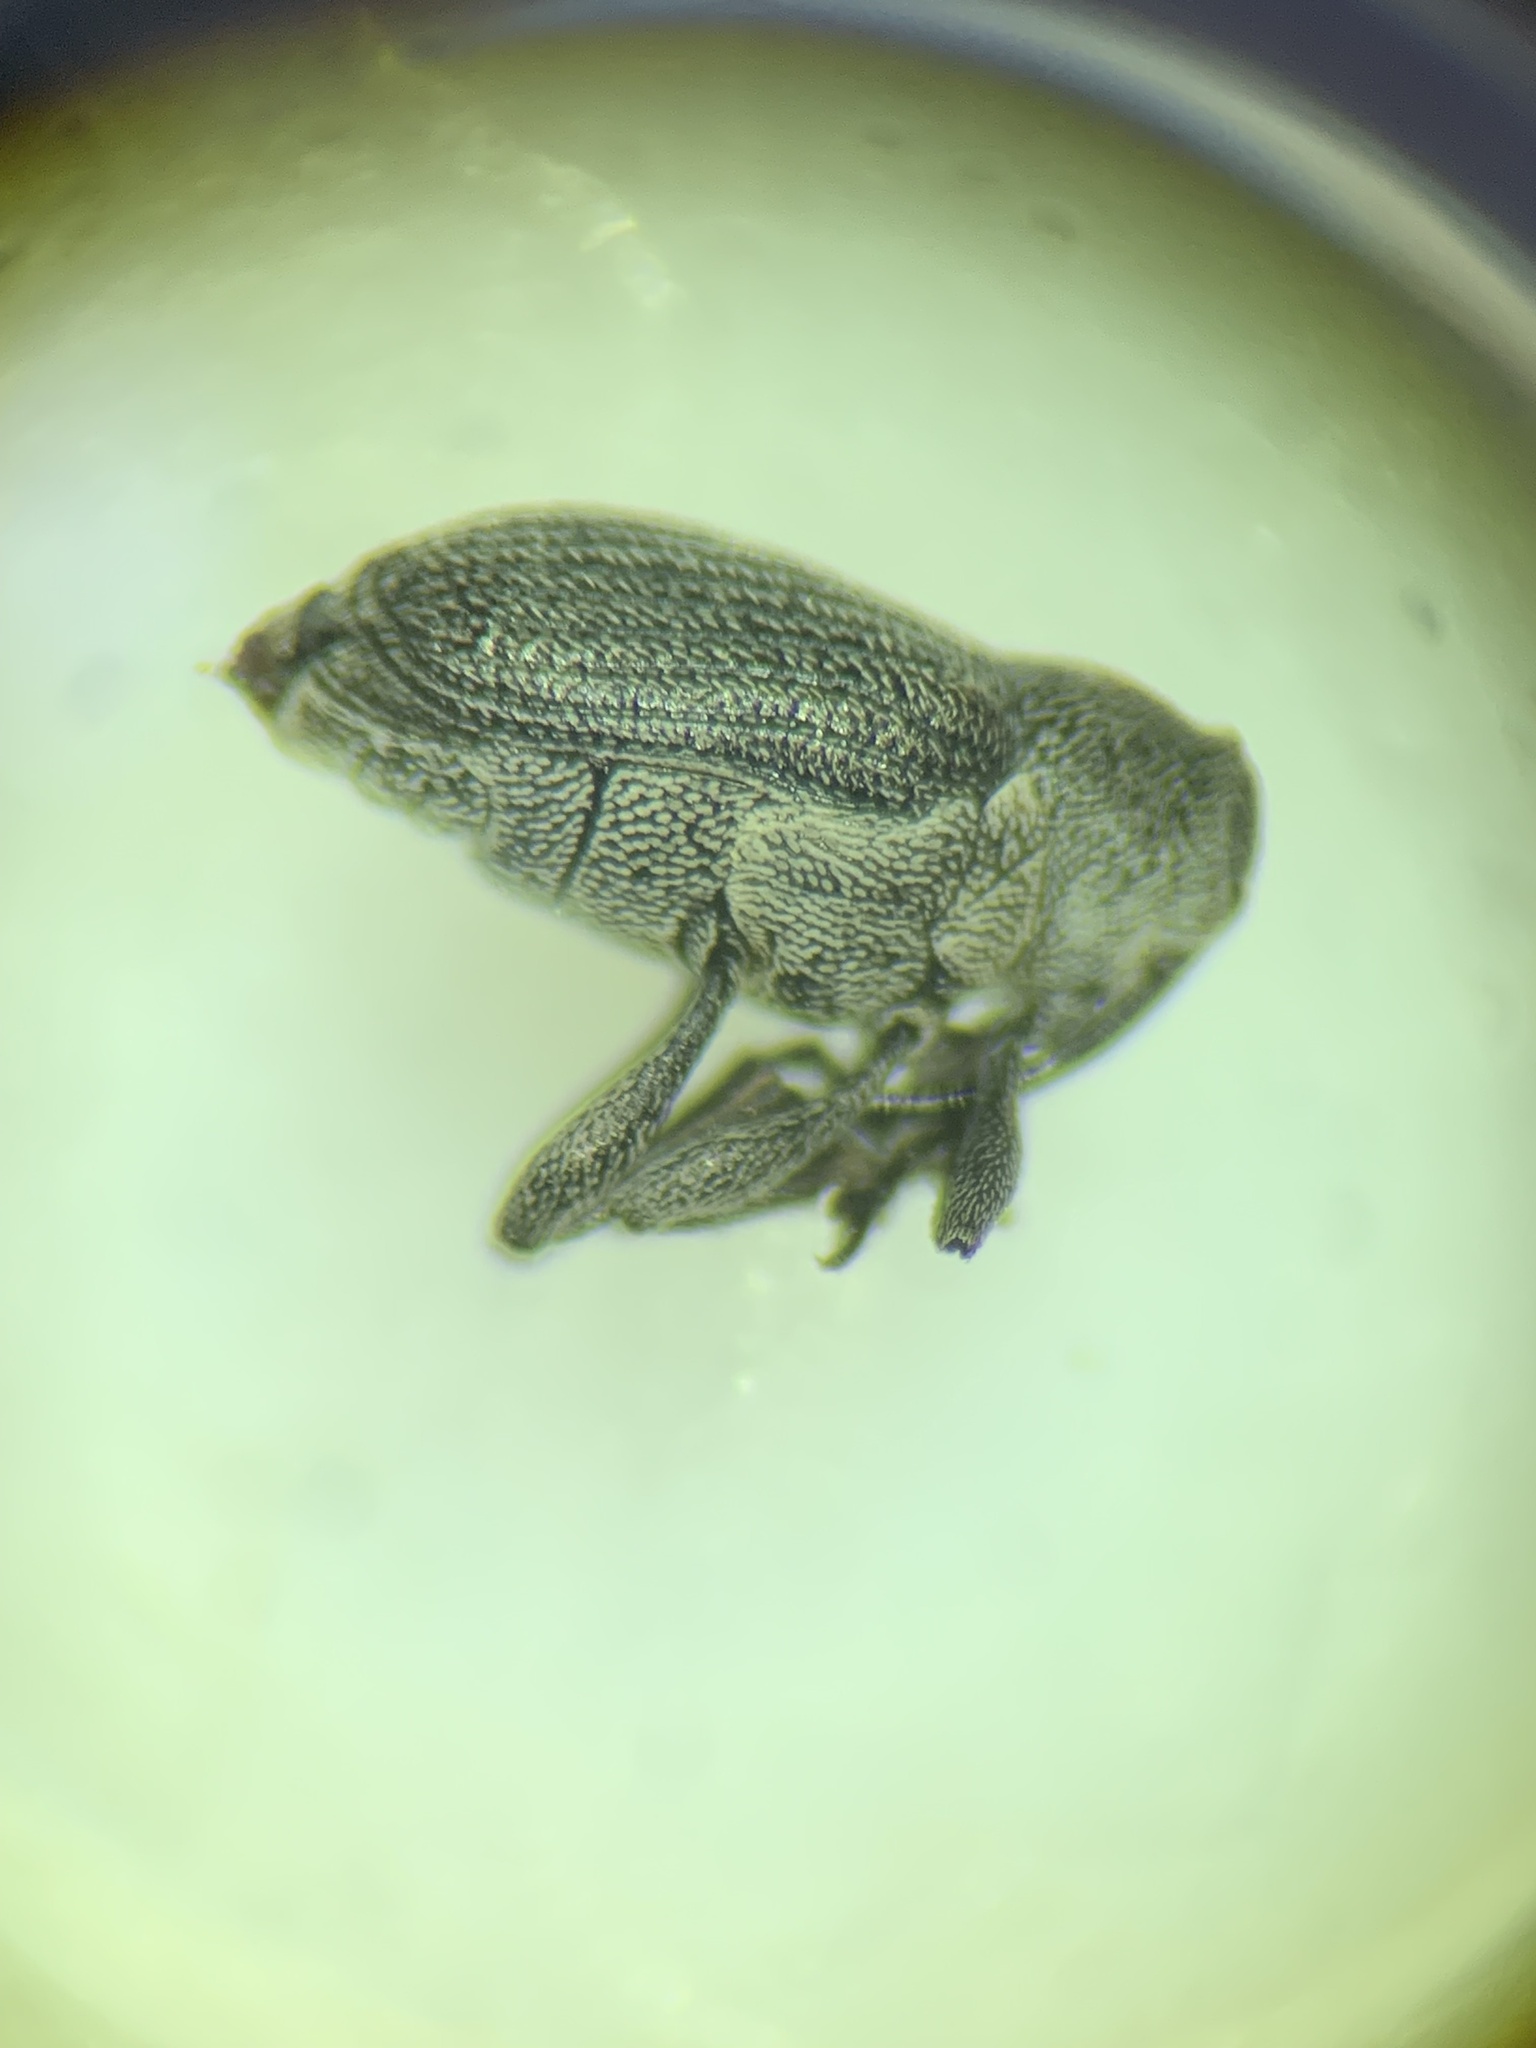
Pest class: Cabbage_seedpod_weevil